Simon de Montfort, 5th Earl of Leicester

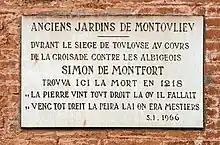
Plaque commemorating the death of Simon de Montfort

Raymond spent most of this period in the Crown of Aragon, but corresponded with sympathisers in Toulouse. There were rumours in September 1216 that he was on his way to Toulouse. Abandoning the siege of Beaucaire, Simon partially sacked Toulouse, perhaps intended as punishment of the citizens. Raymond returned in October 1217 to take possession of Toulouse. Simon hastened to besiege the city, meanwhile sending his wife, Alix de Montmorency, with bishop Foulques of Toulouse and others, to the French court to plead for support. After maintaining the siege for nine months, Simon was killed on 25 June 1218 while combating a sally by the besieged. His head was smashed by a stone from a mangonel, operated, according to one source, by the ("ladies and girls and women") of Toulouse. He was buried in the Cathedral of Saint-Nazaire at Carcassonne. His body was later moved by one of his sons to be reinterred at Montfort l'Amaury. A tombstone in the south transept of the cathedral is inscribed "of Simon de Montfort".